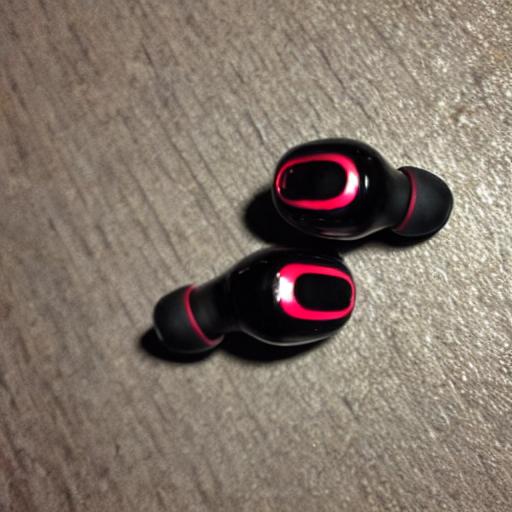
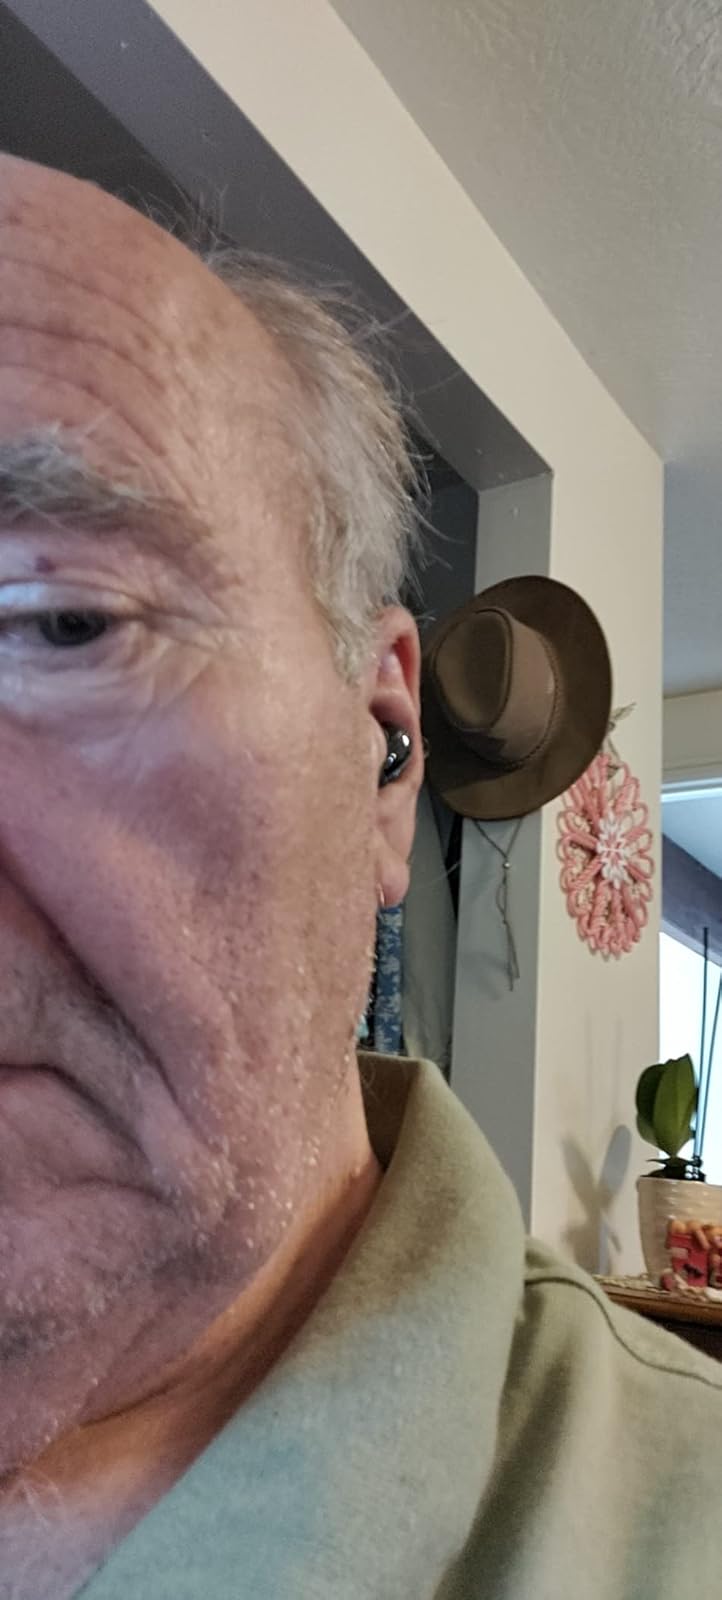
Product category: earbuds
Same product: no